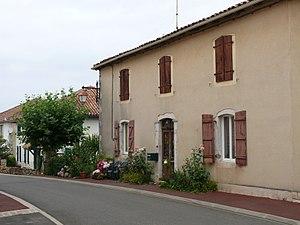
Le village d'Estibeaux (Landes, Aquitaine, France).
Estibeaux est une commune française située dans le département des Landes en région Nouvelle-Aquitaine.